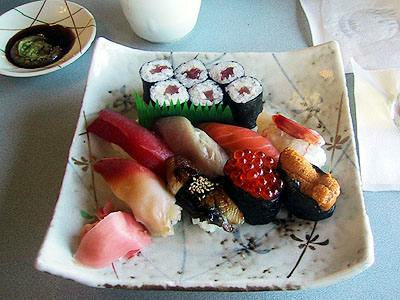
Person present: No